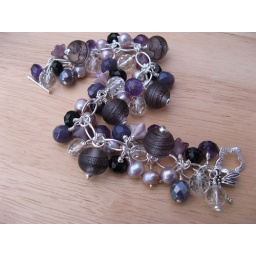
Satin glass by Georgie, fresh water pearls, gems and czech glass...lots of shiney sterling silver.